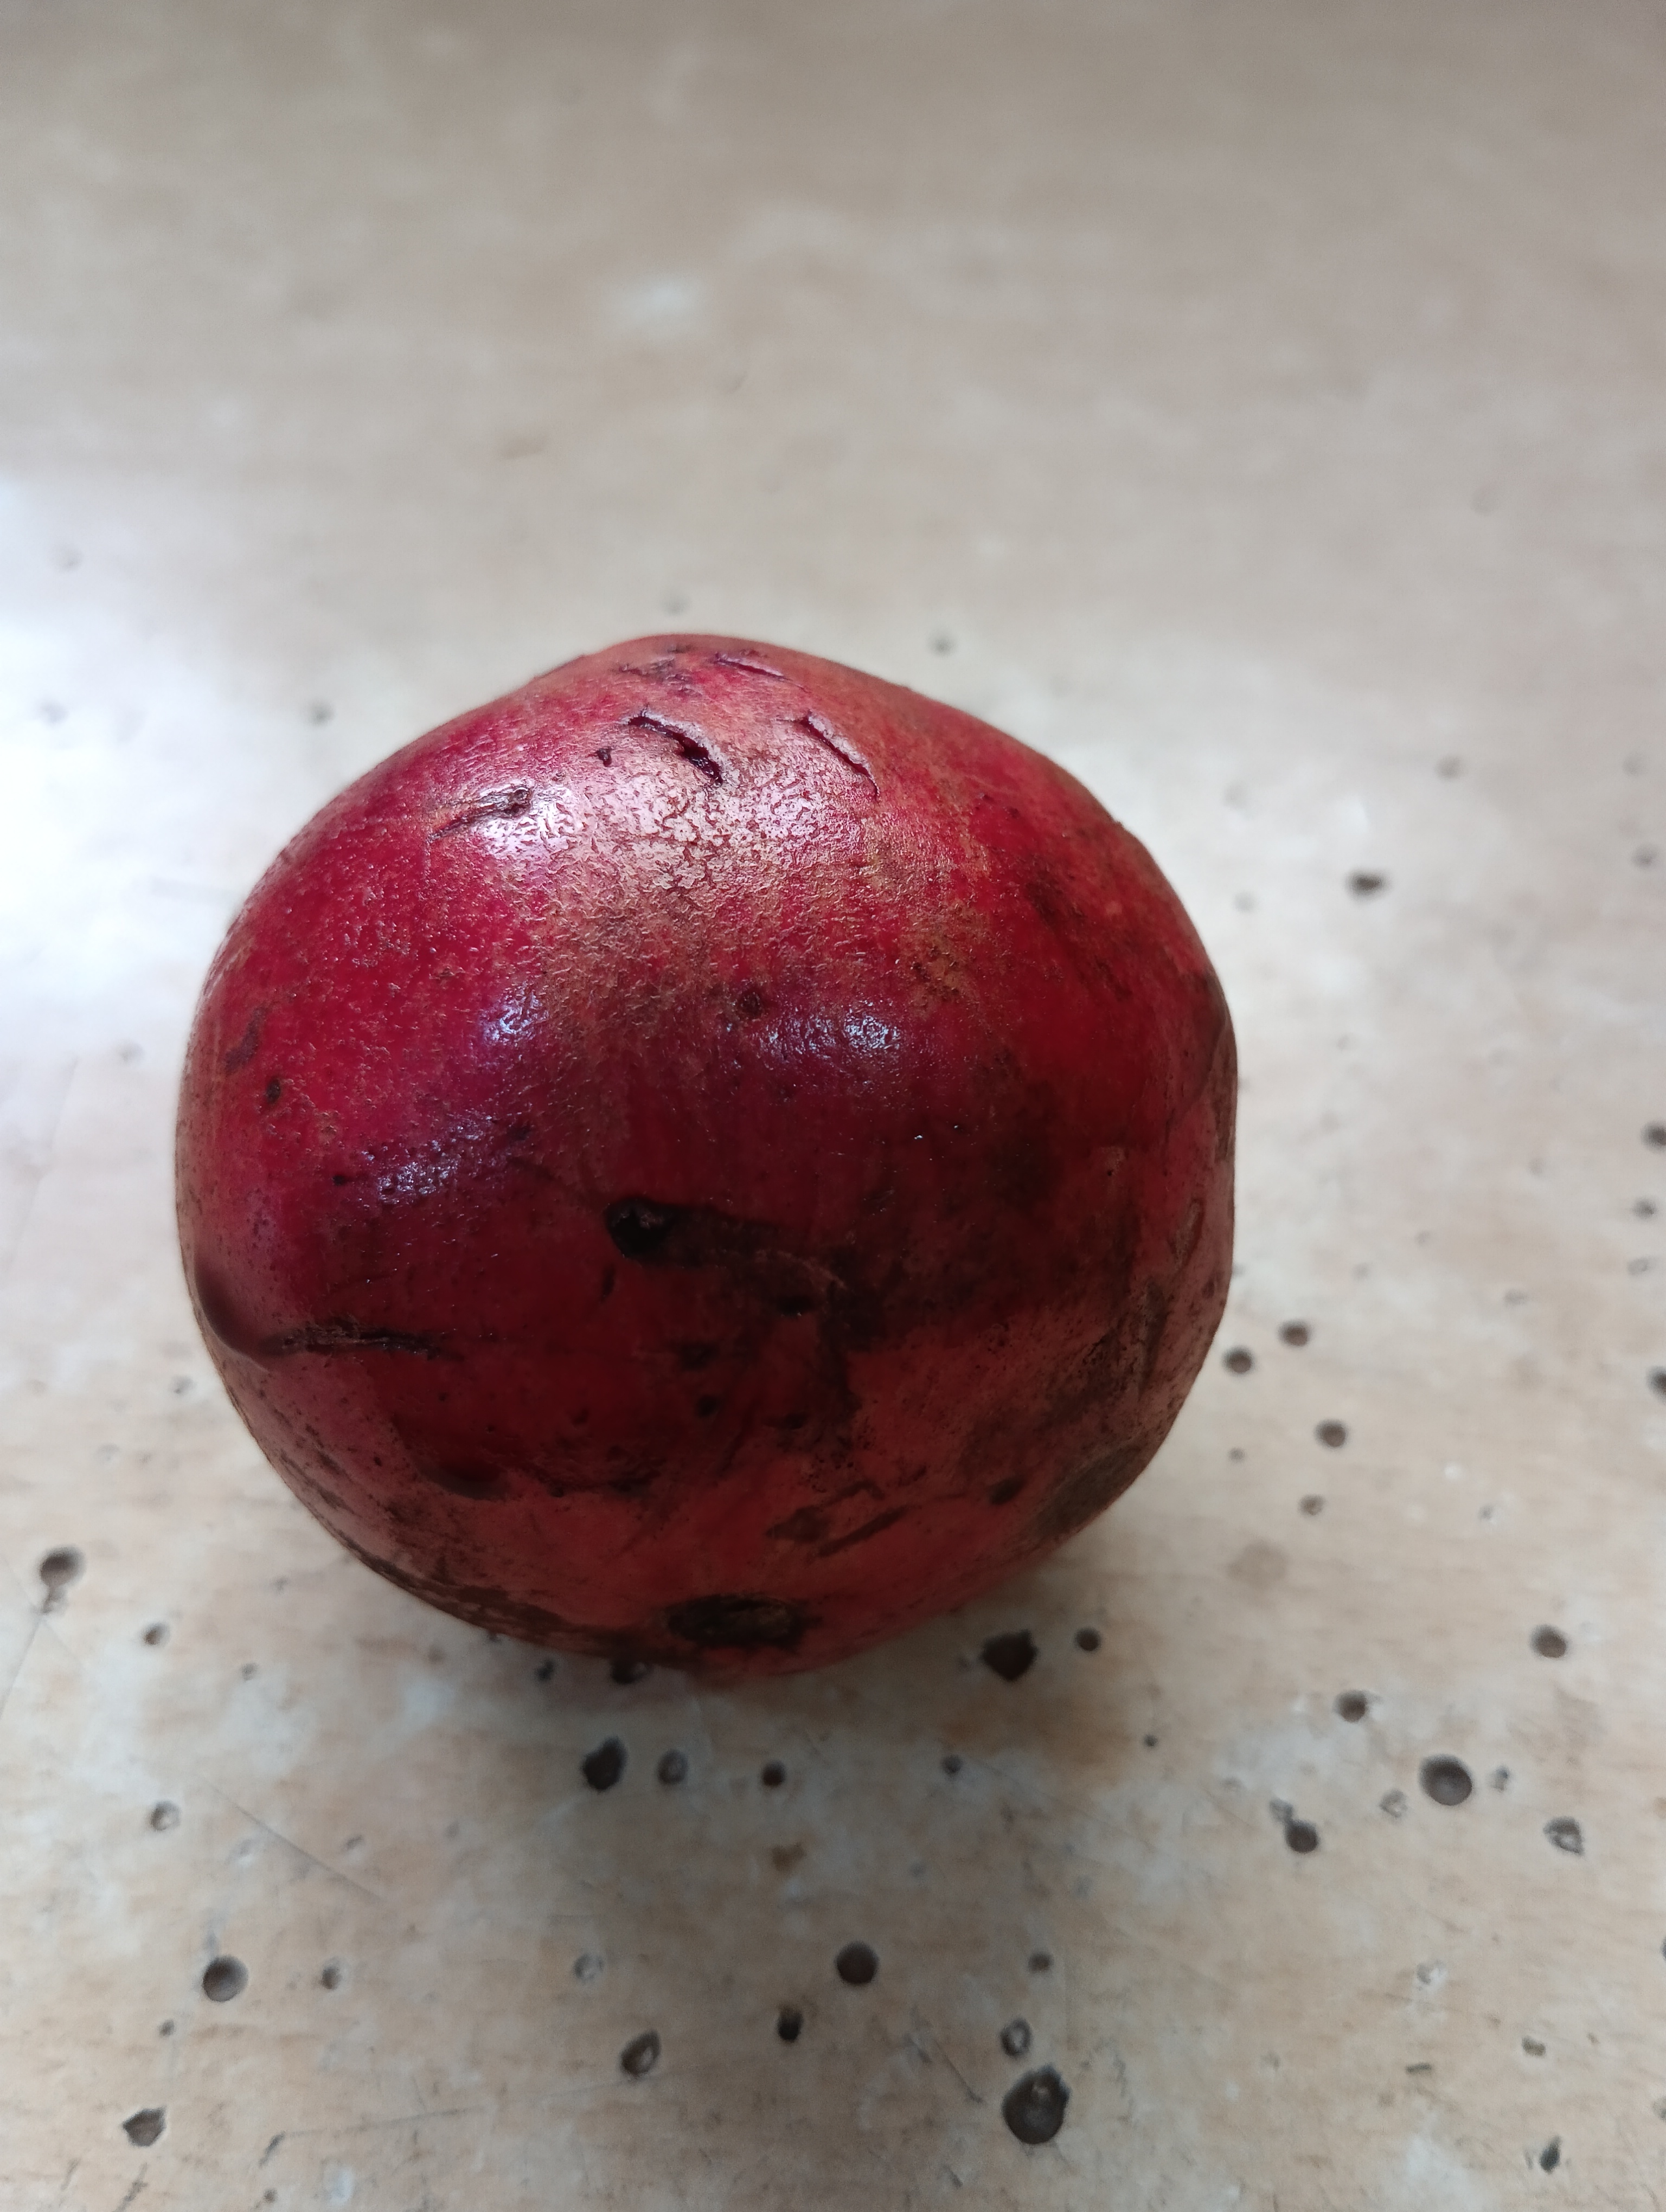
Label: Major Defect